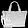
Label: Bag